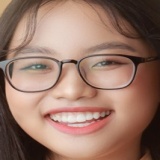
ca sĩ Phương Mỹ Chi